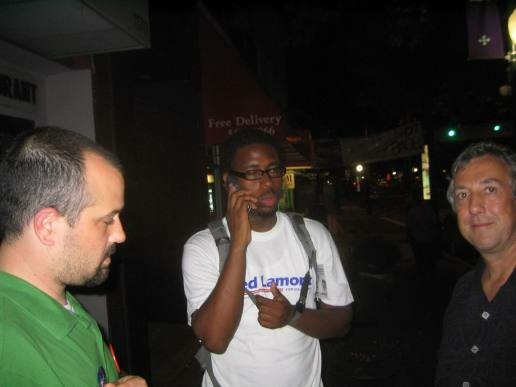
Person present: Yes